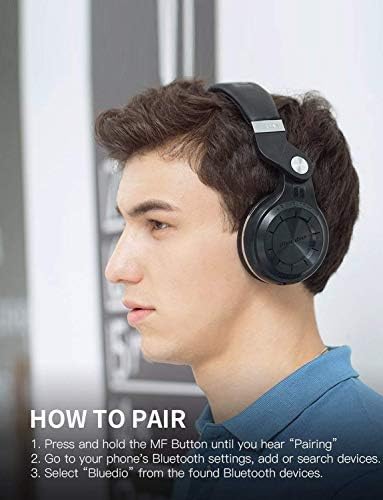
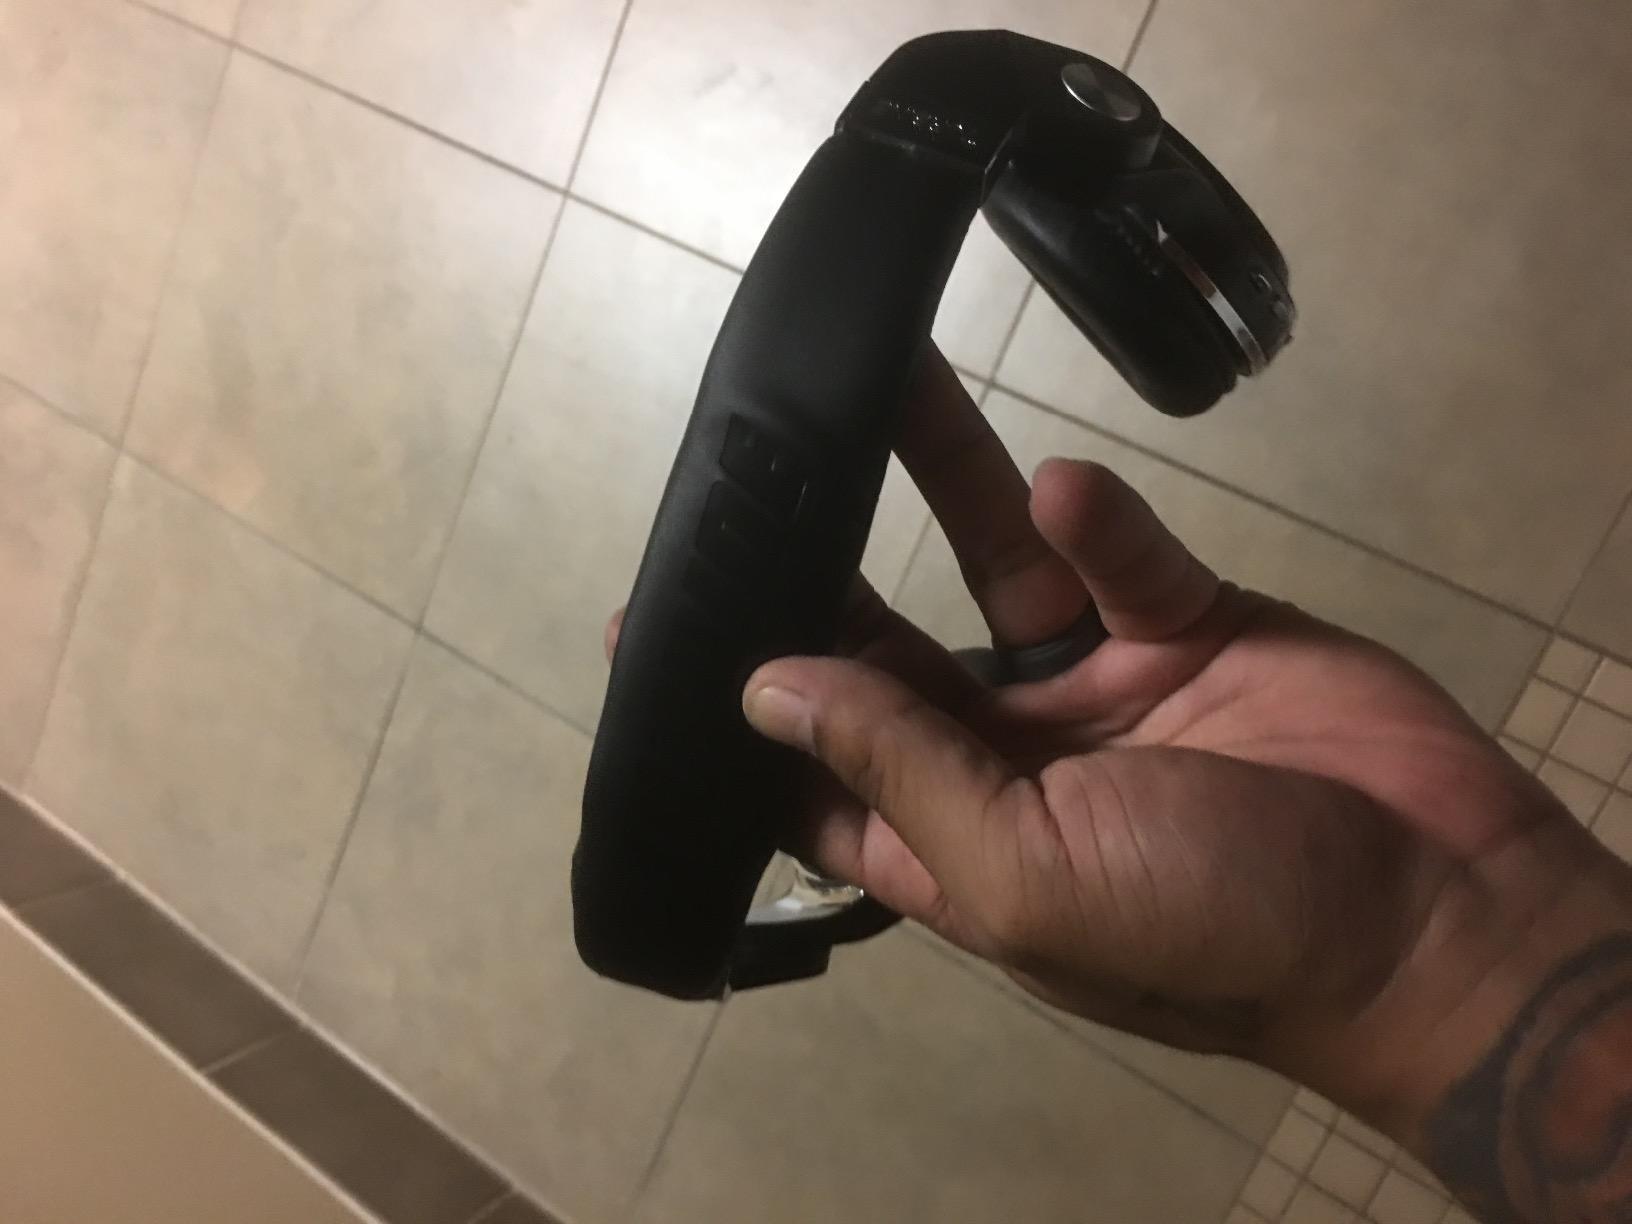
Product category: headphones
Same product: yes